Said Awada

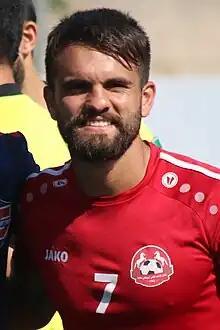
Awada with Akhaa Ahli Aley in 2021

Said Abdul Hassan Awada (born 7 November 1992) is a Lebanese footballer who plays as a full-back for club Jwaya.